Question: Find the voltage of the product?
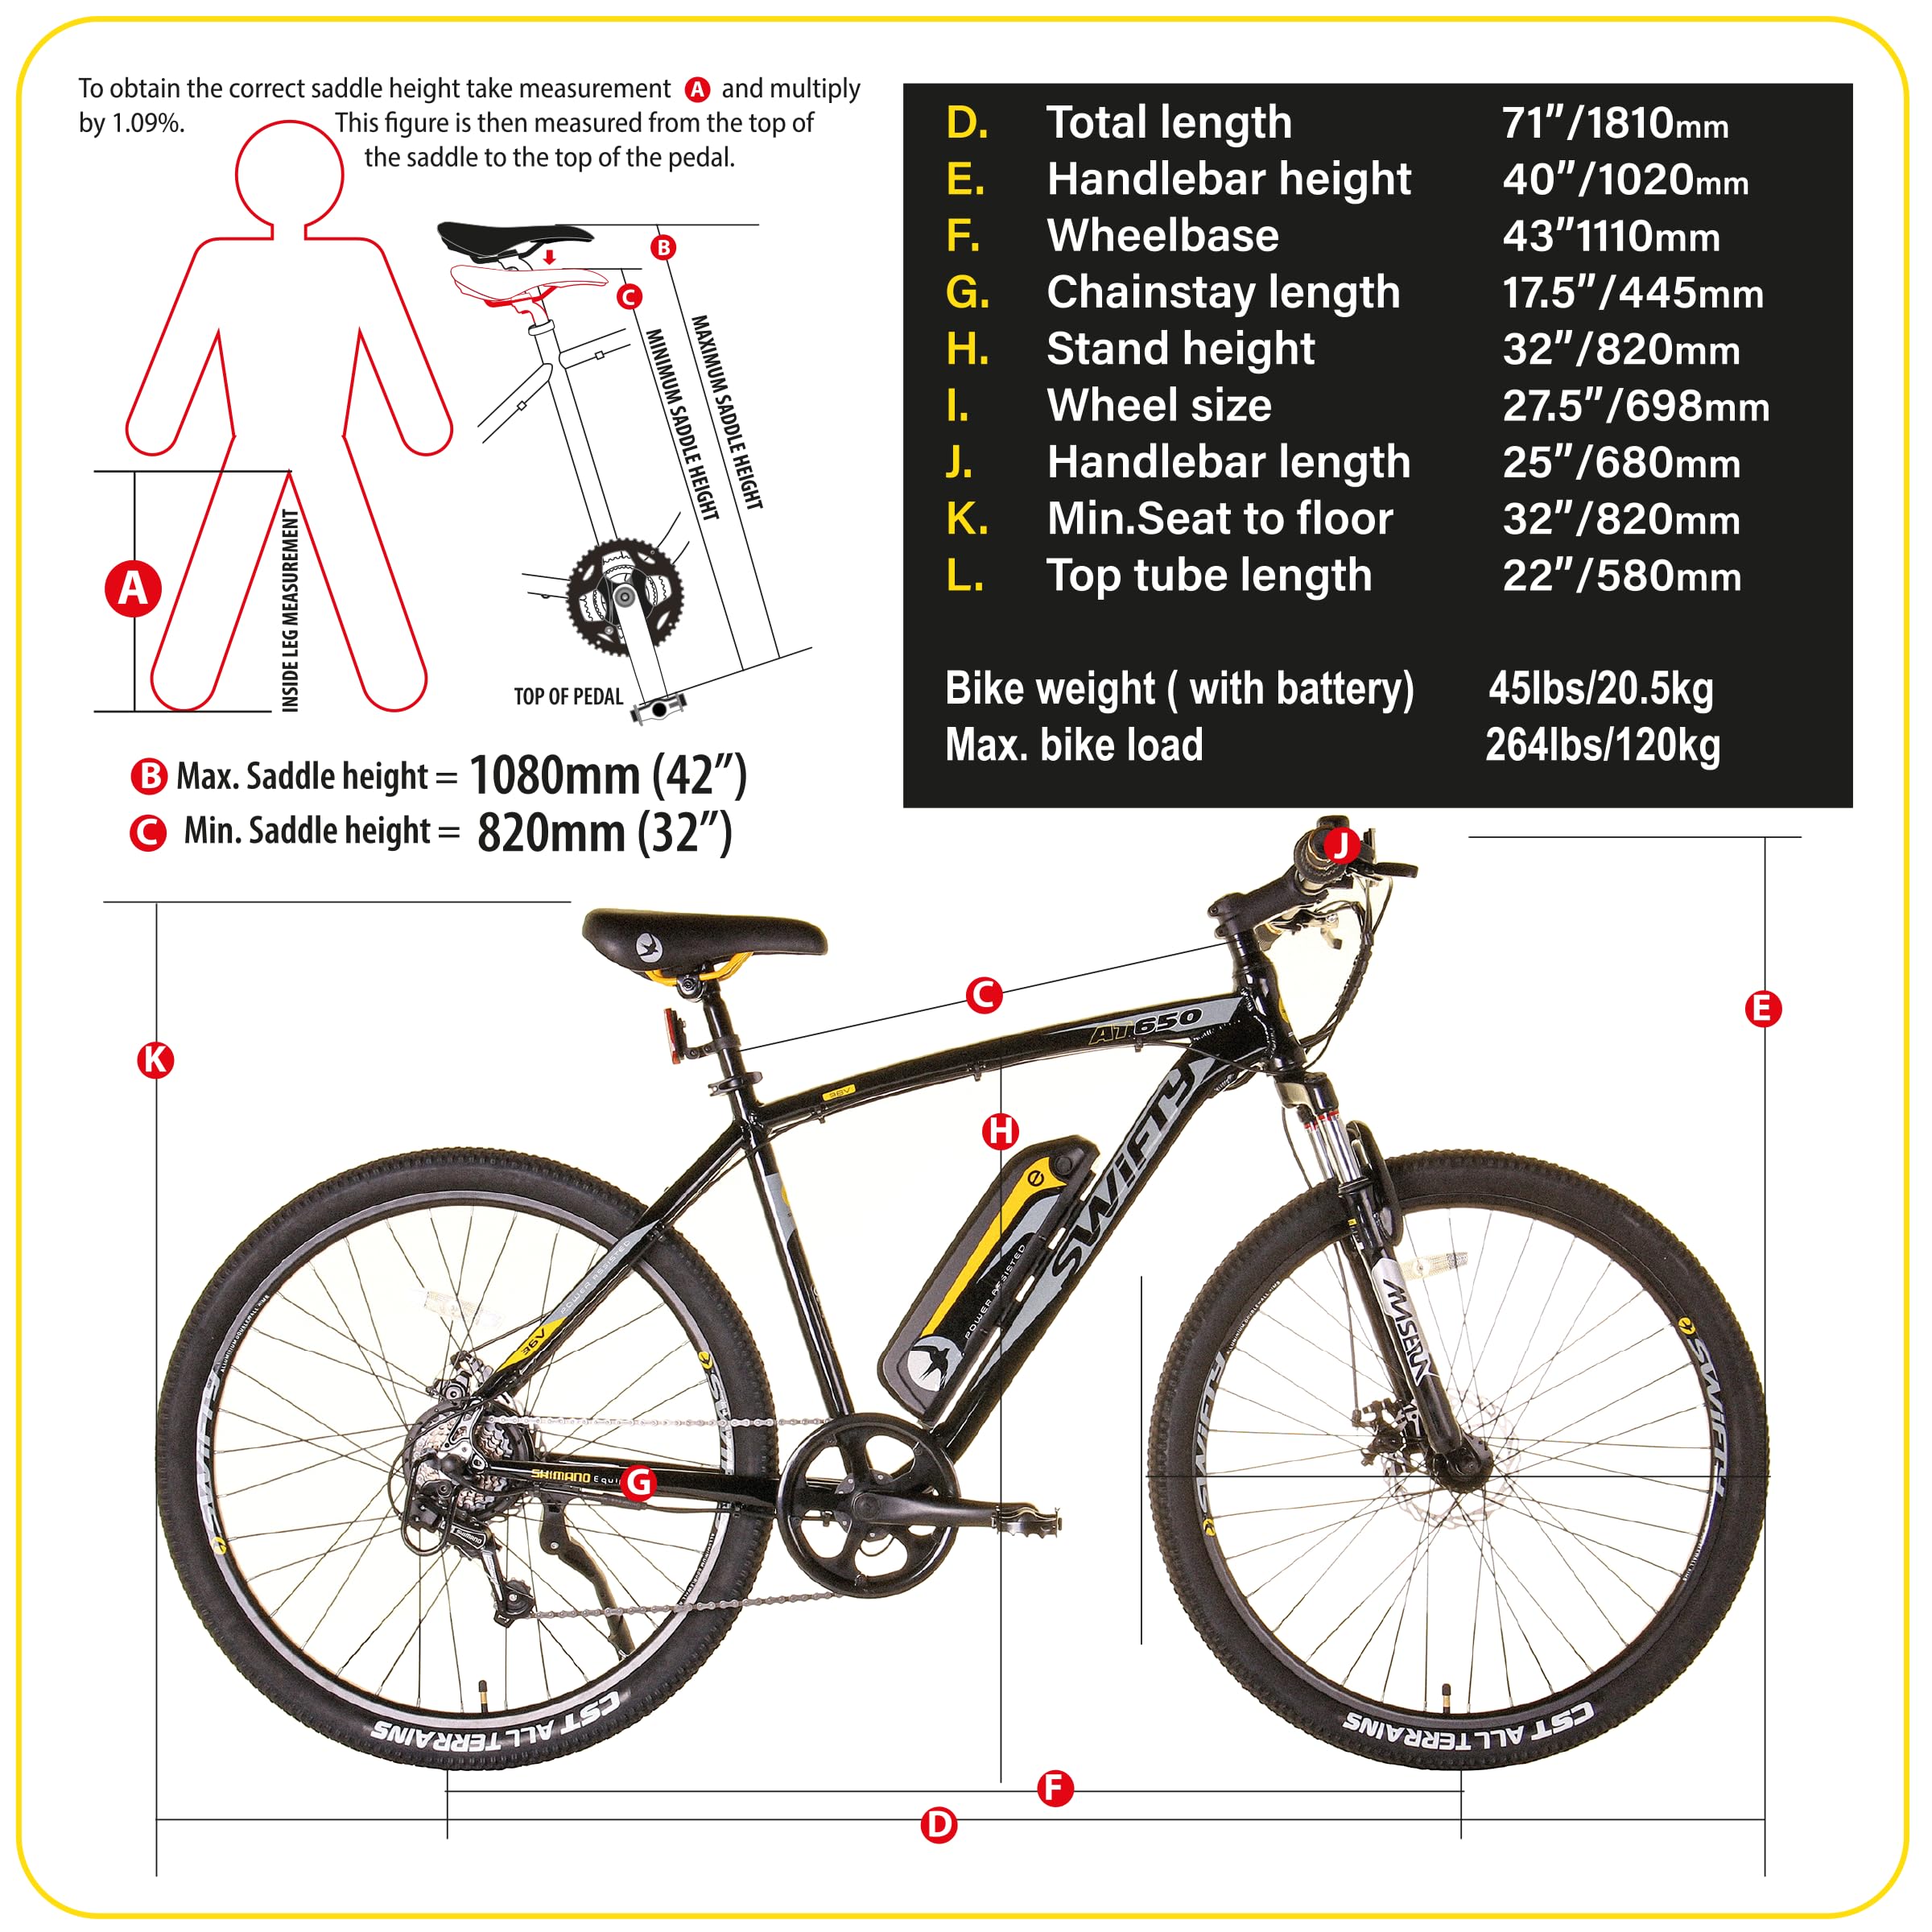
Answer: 36.0 volt